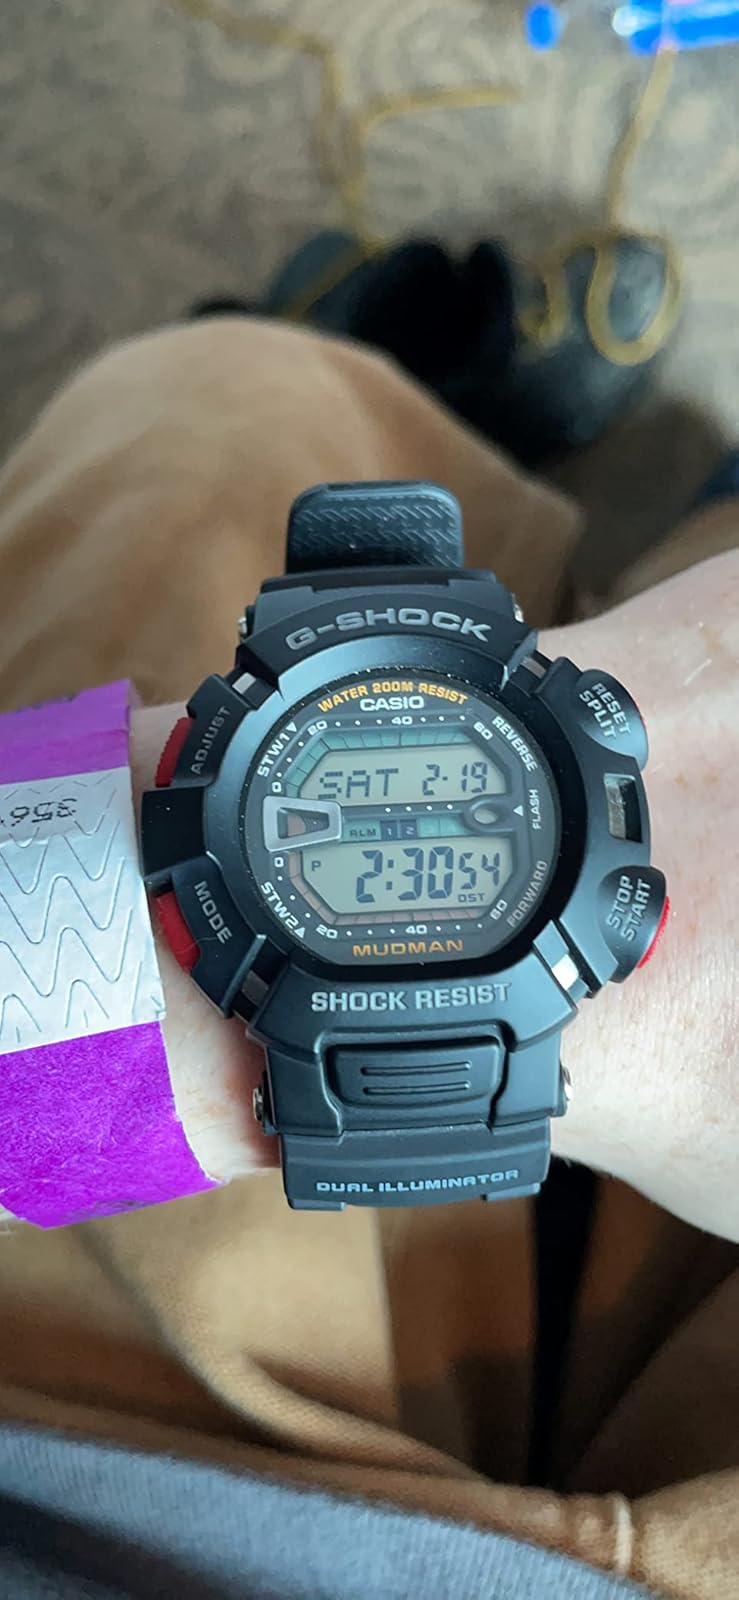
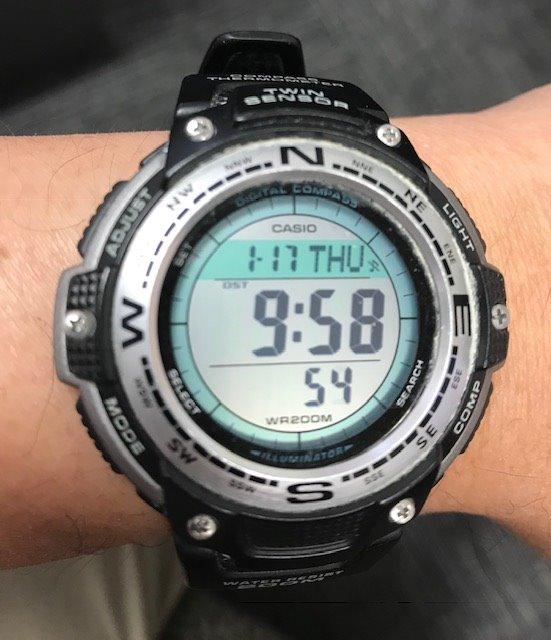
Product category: accessories_watch
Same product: no